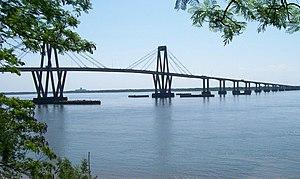
La province de Corrientes est une province du nord-est de l'Argentine, dont la capitale est la ville de Corrientes. Au nord comme à l'ouest elle est délimitée par le Río Paraná, qui la sépare du Paraguay et des provinces du Chaco et de Santa Fe ; sa frontière orientale est constituée par le río Uruguay, qui la sépare de la République d'Uruguay et du Brésil ; les rivières Guayquiraró et Mocoretá délimitent sa frontière sud avec la province d'Entre Ríos. Au nord-est se trouve sa seule frontière artificielle, qui la sépare de la province de Misiones.